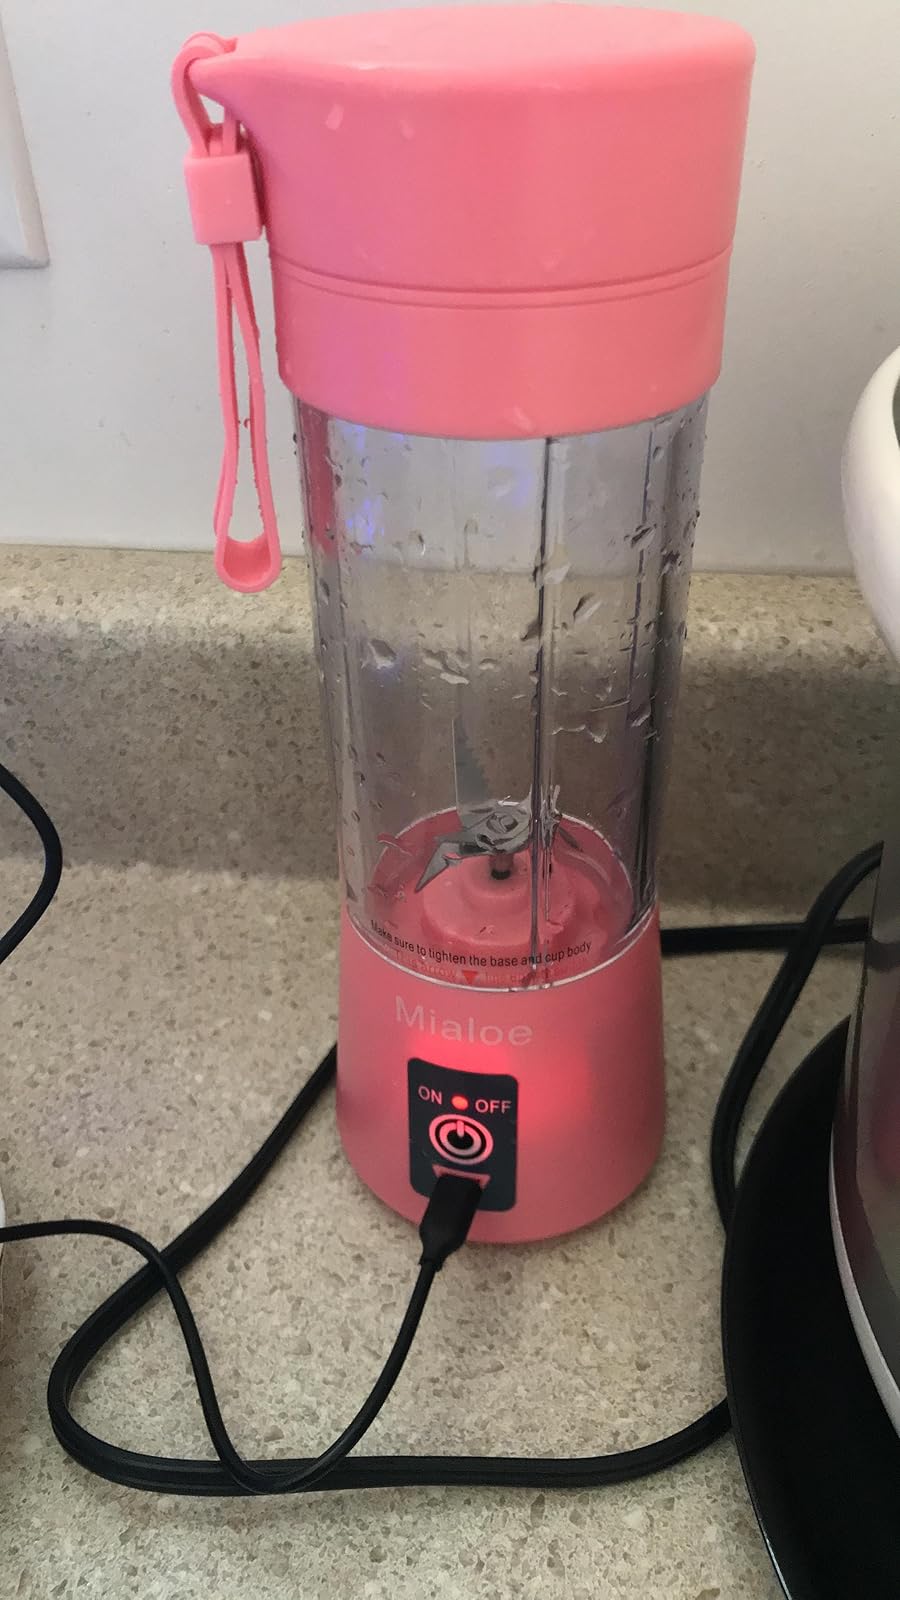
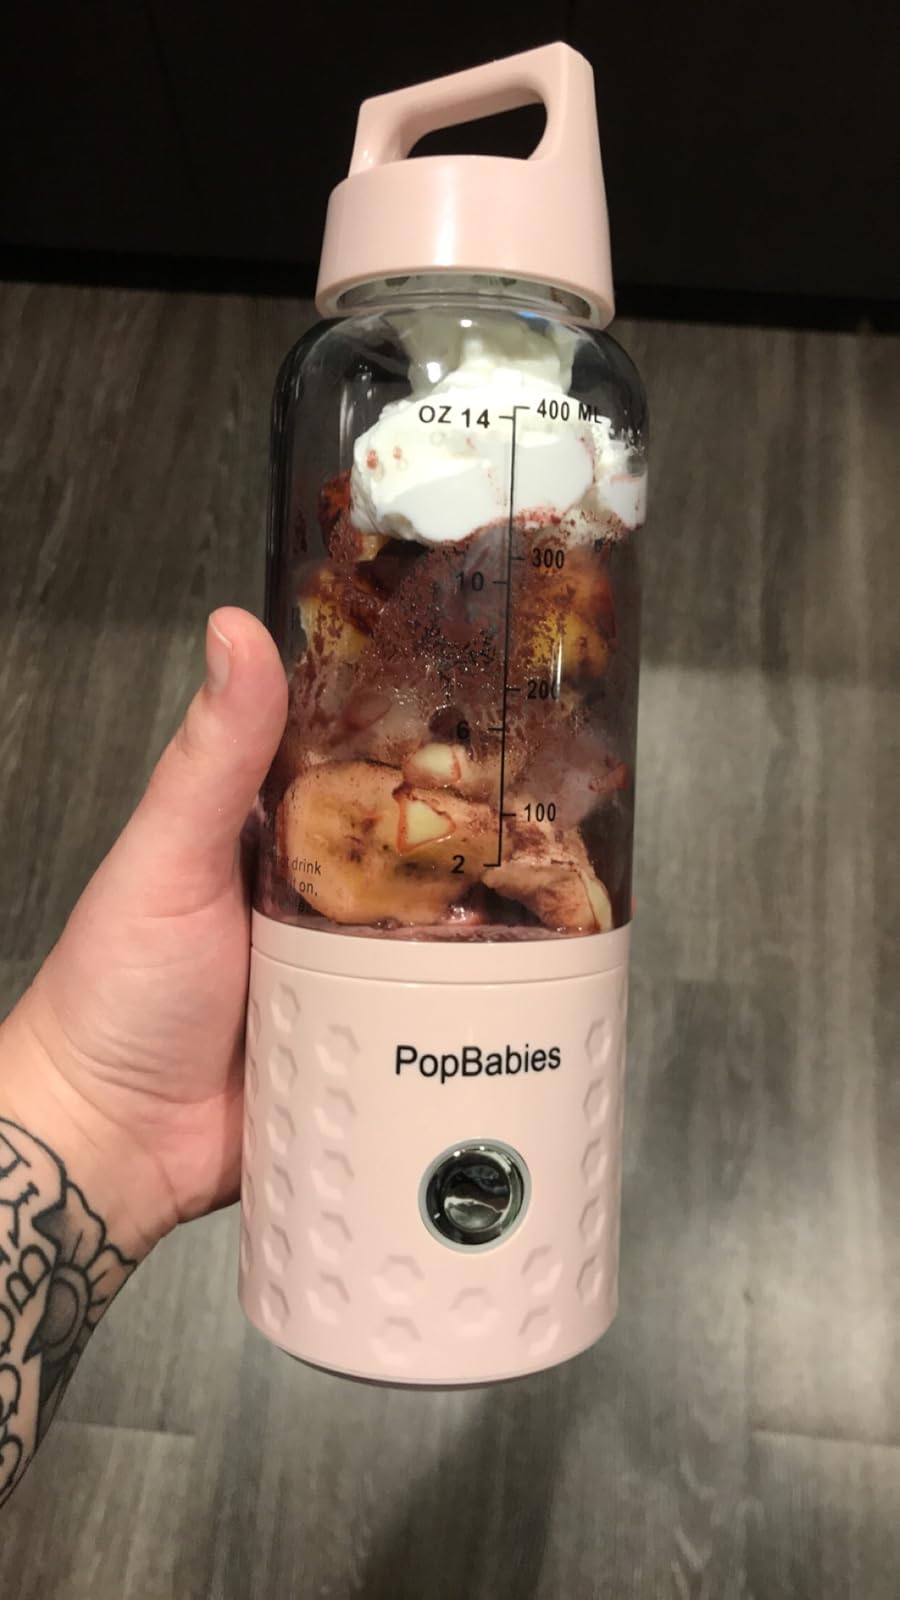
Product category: items_blender
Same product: no